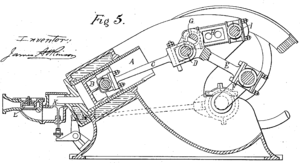
Le cycle d'Atkinson est un cycle thermodynamique utilisé dans un moteur à combustion. Il a été inventé par James Atkinson en 1882. Ce cycle, qui utilise une détente plus grande que la compression, améliore le rendement au prix d'une puissance plus faible. Il est utilisé dans les voitures hybrides modernes.